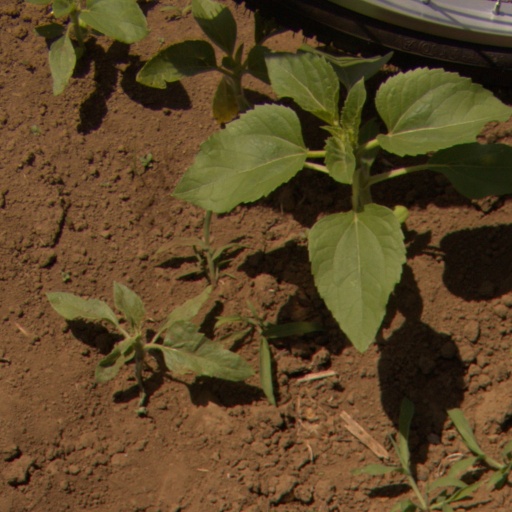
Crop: Jerusalem artichoke